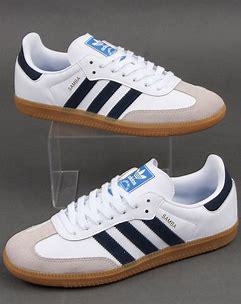
Brand: Adidas
Model: Samba OG